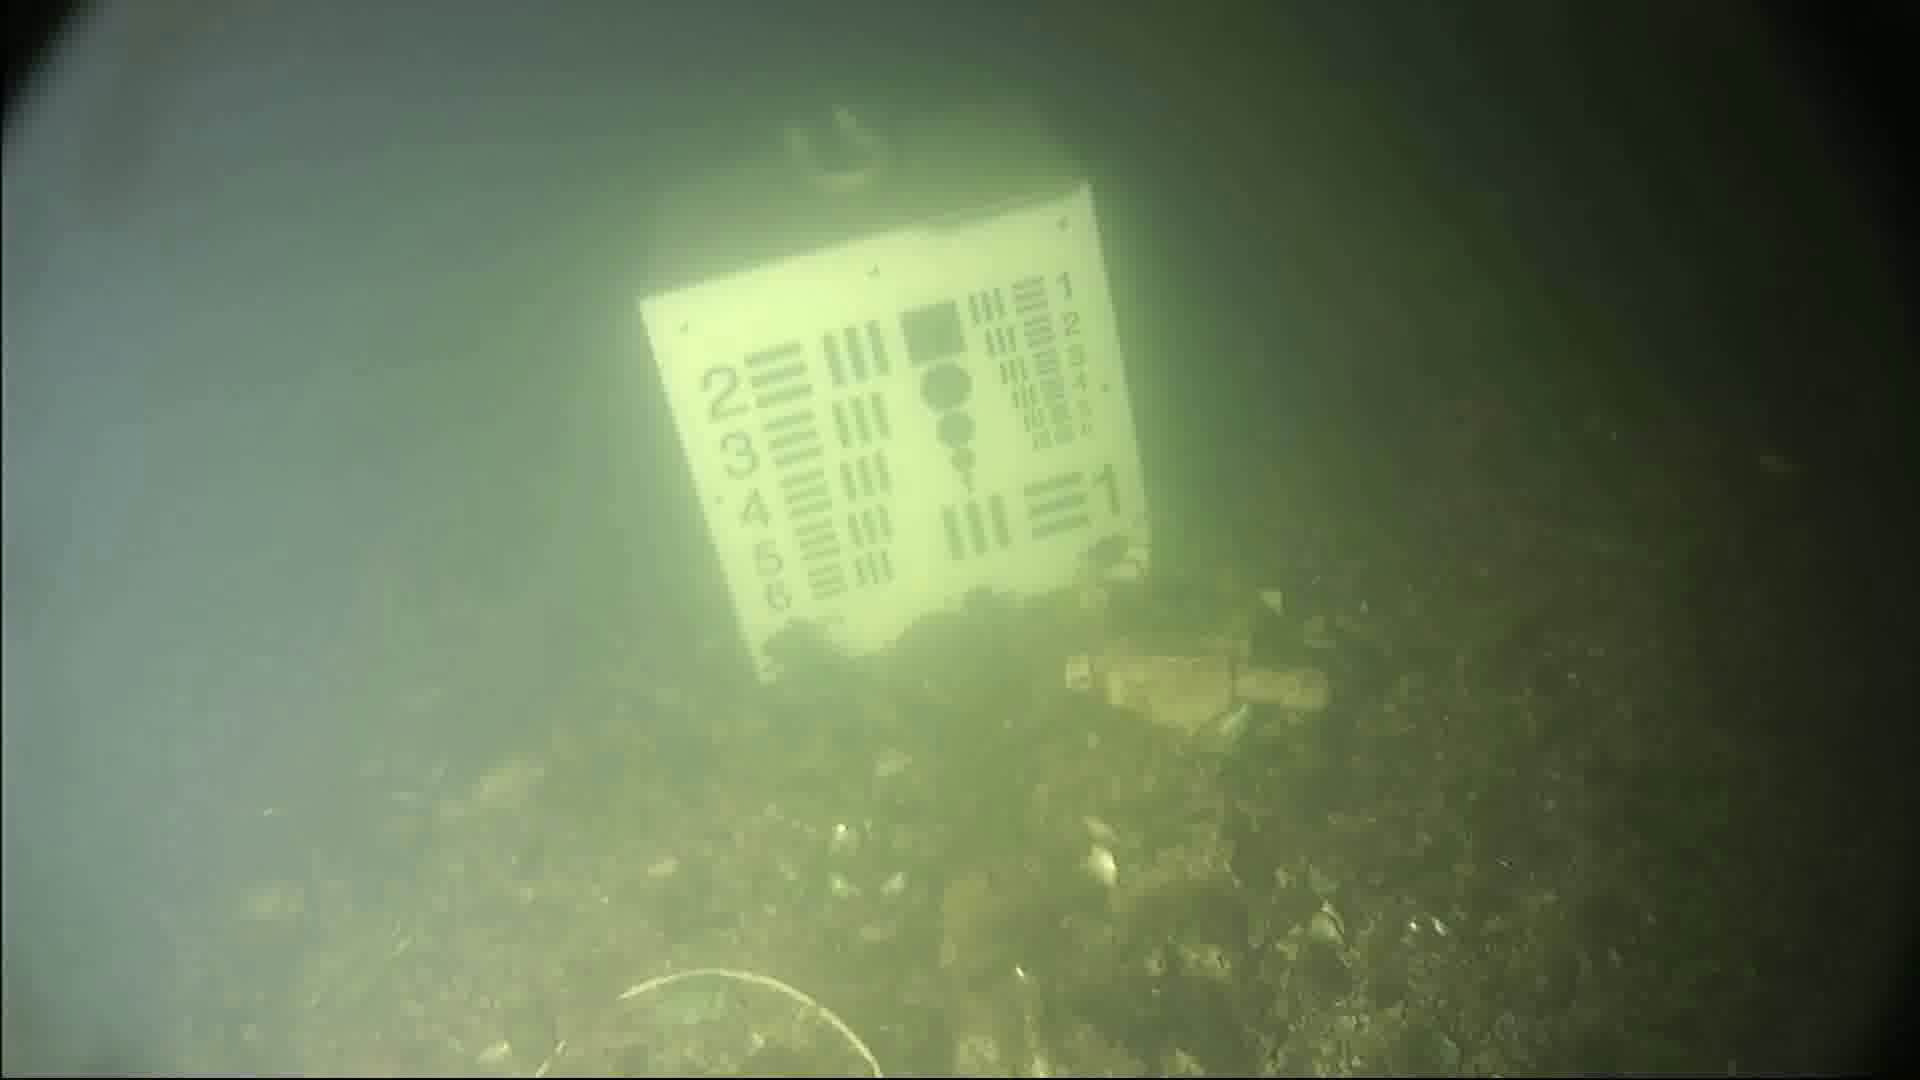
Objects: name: starfish
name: crab